Warren L. Wheaton

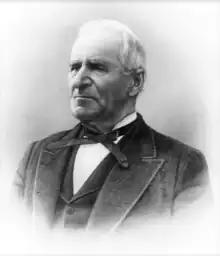

Warren Lyon Wheaton (1812–1903) was an American farmer, teacher, legislator, businessman, philanthropist, and benefactor and namesake of Wheaton College and Wheaton, Illinois.